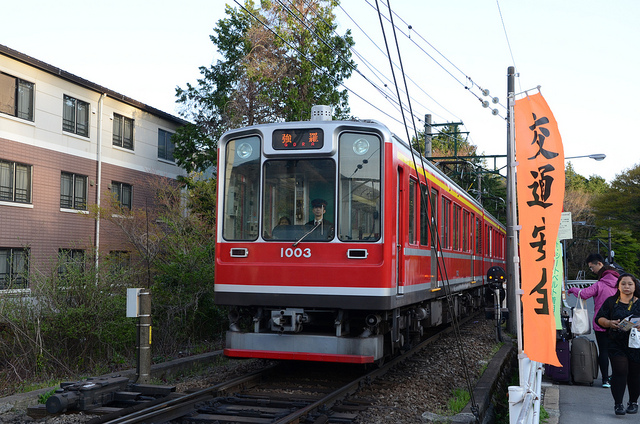
a train on the station people with their baggage

A red train traveling past a three story building.

A train pulls past an apartment building and a sidewalk.

A large train is pulling through the train station.

A train at a stop where people are waiting with their luggage.